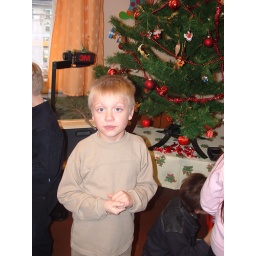
Zander by the tree in his classroom